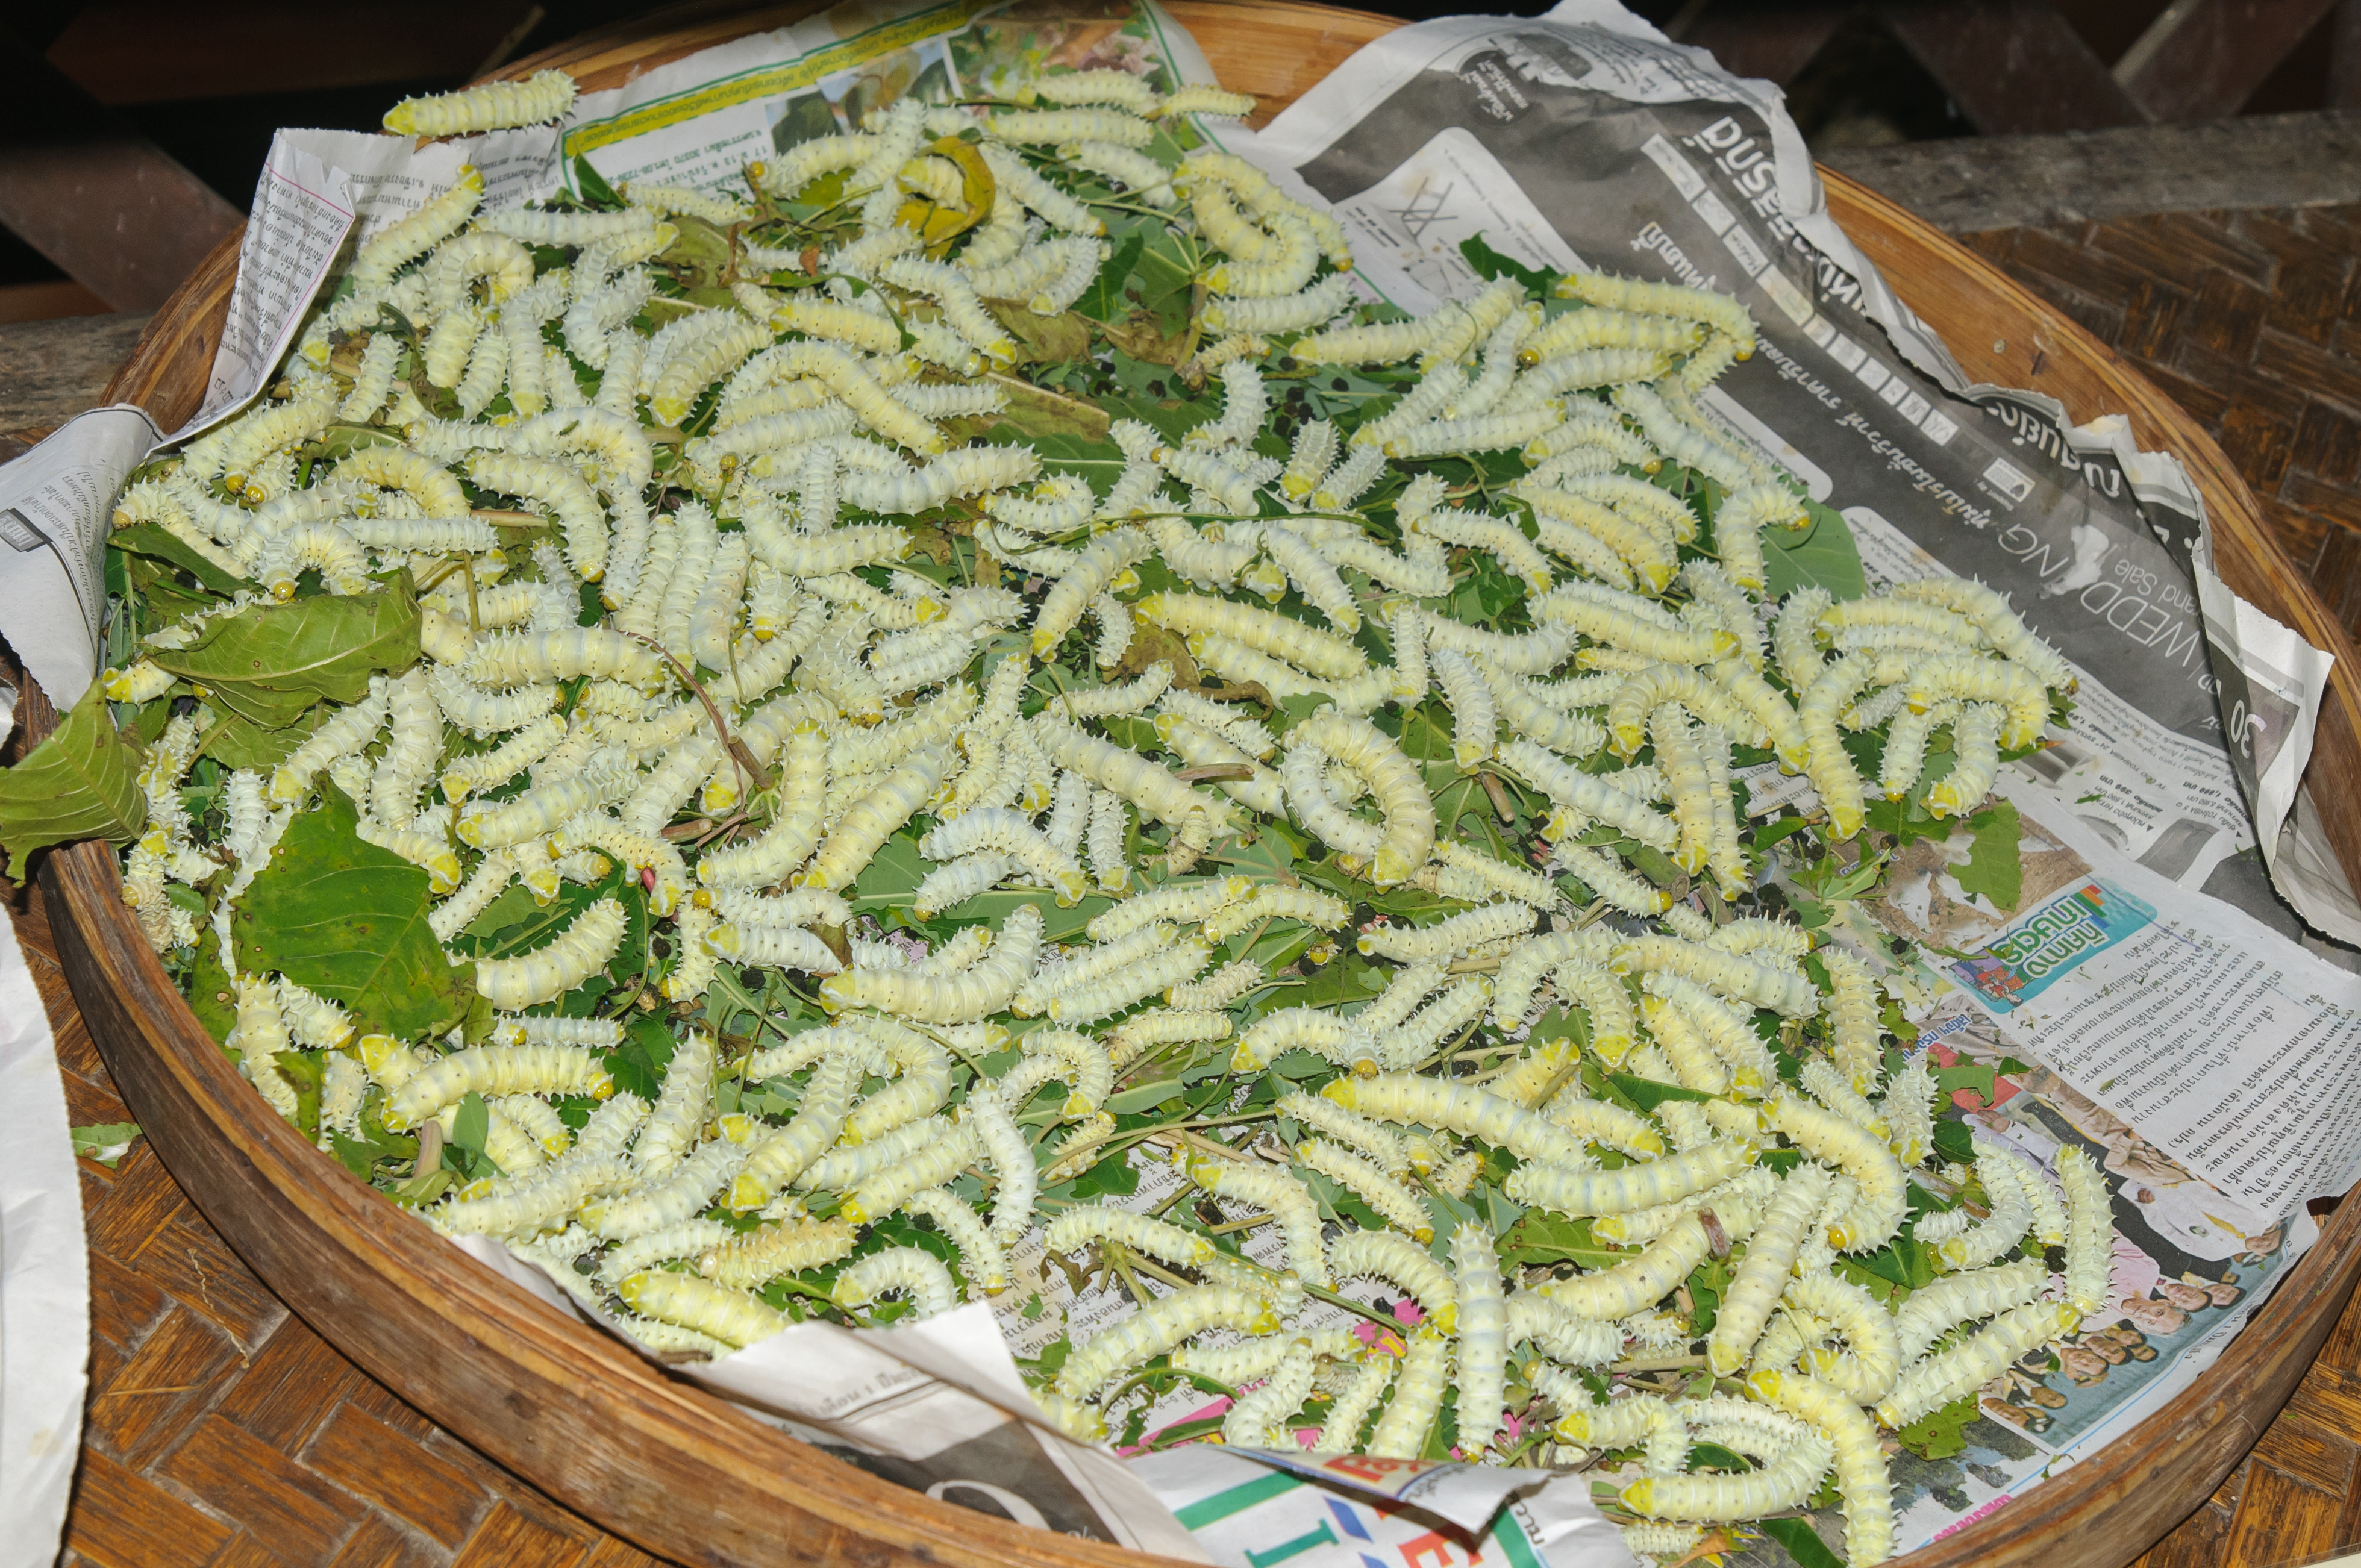
dish, food, salad, produce, vegetable, nikon, cuisine, thailand, vegetarian food, d300, thailandia, chiangmai, tonpao